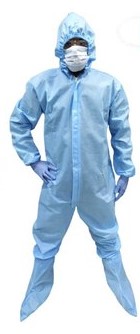
Objects detected:
Mask
Gloves
Gloves
Coverall